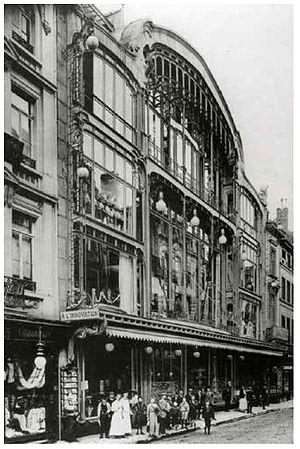
Batiment Horta. Rue Neuve à Bruxelles. Auteur inconnu, 1901